Manussiha

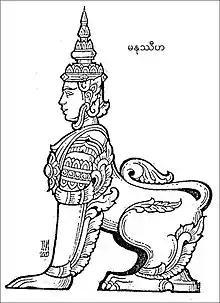
Side view of a Manussiha in a dictionary

"Manussīha"(မနုဿီဟ) is a combination of two Pali words; "Manussa"(မနုဿ) meaning "human" and "Sīha"(သီဟ) meaning "lion". Thus, it can be literally translated as "Man-lion".